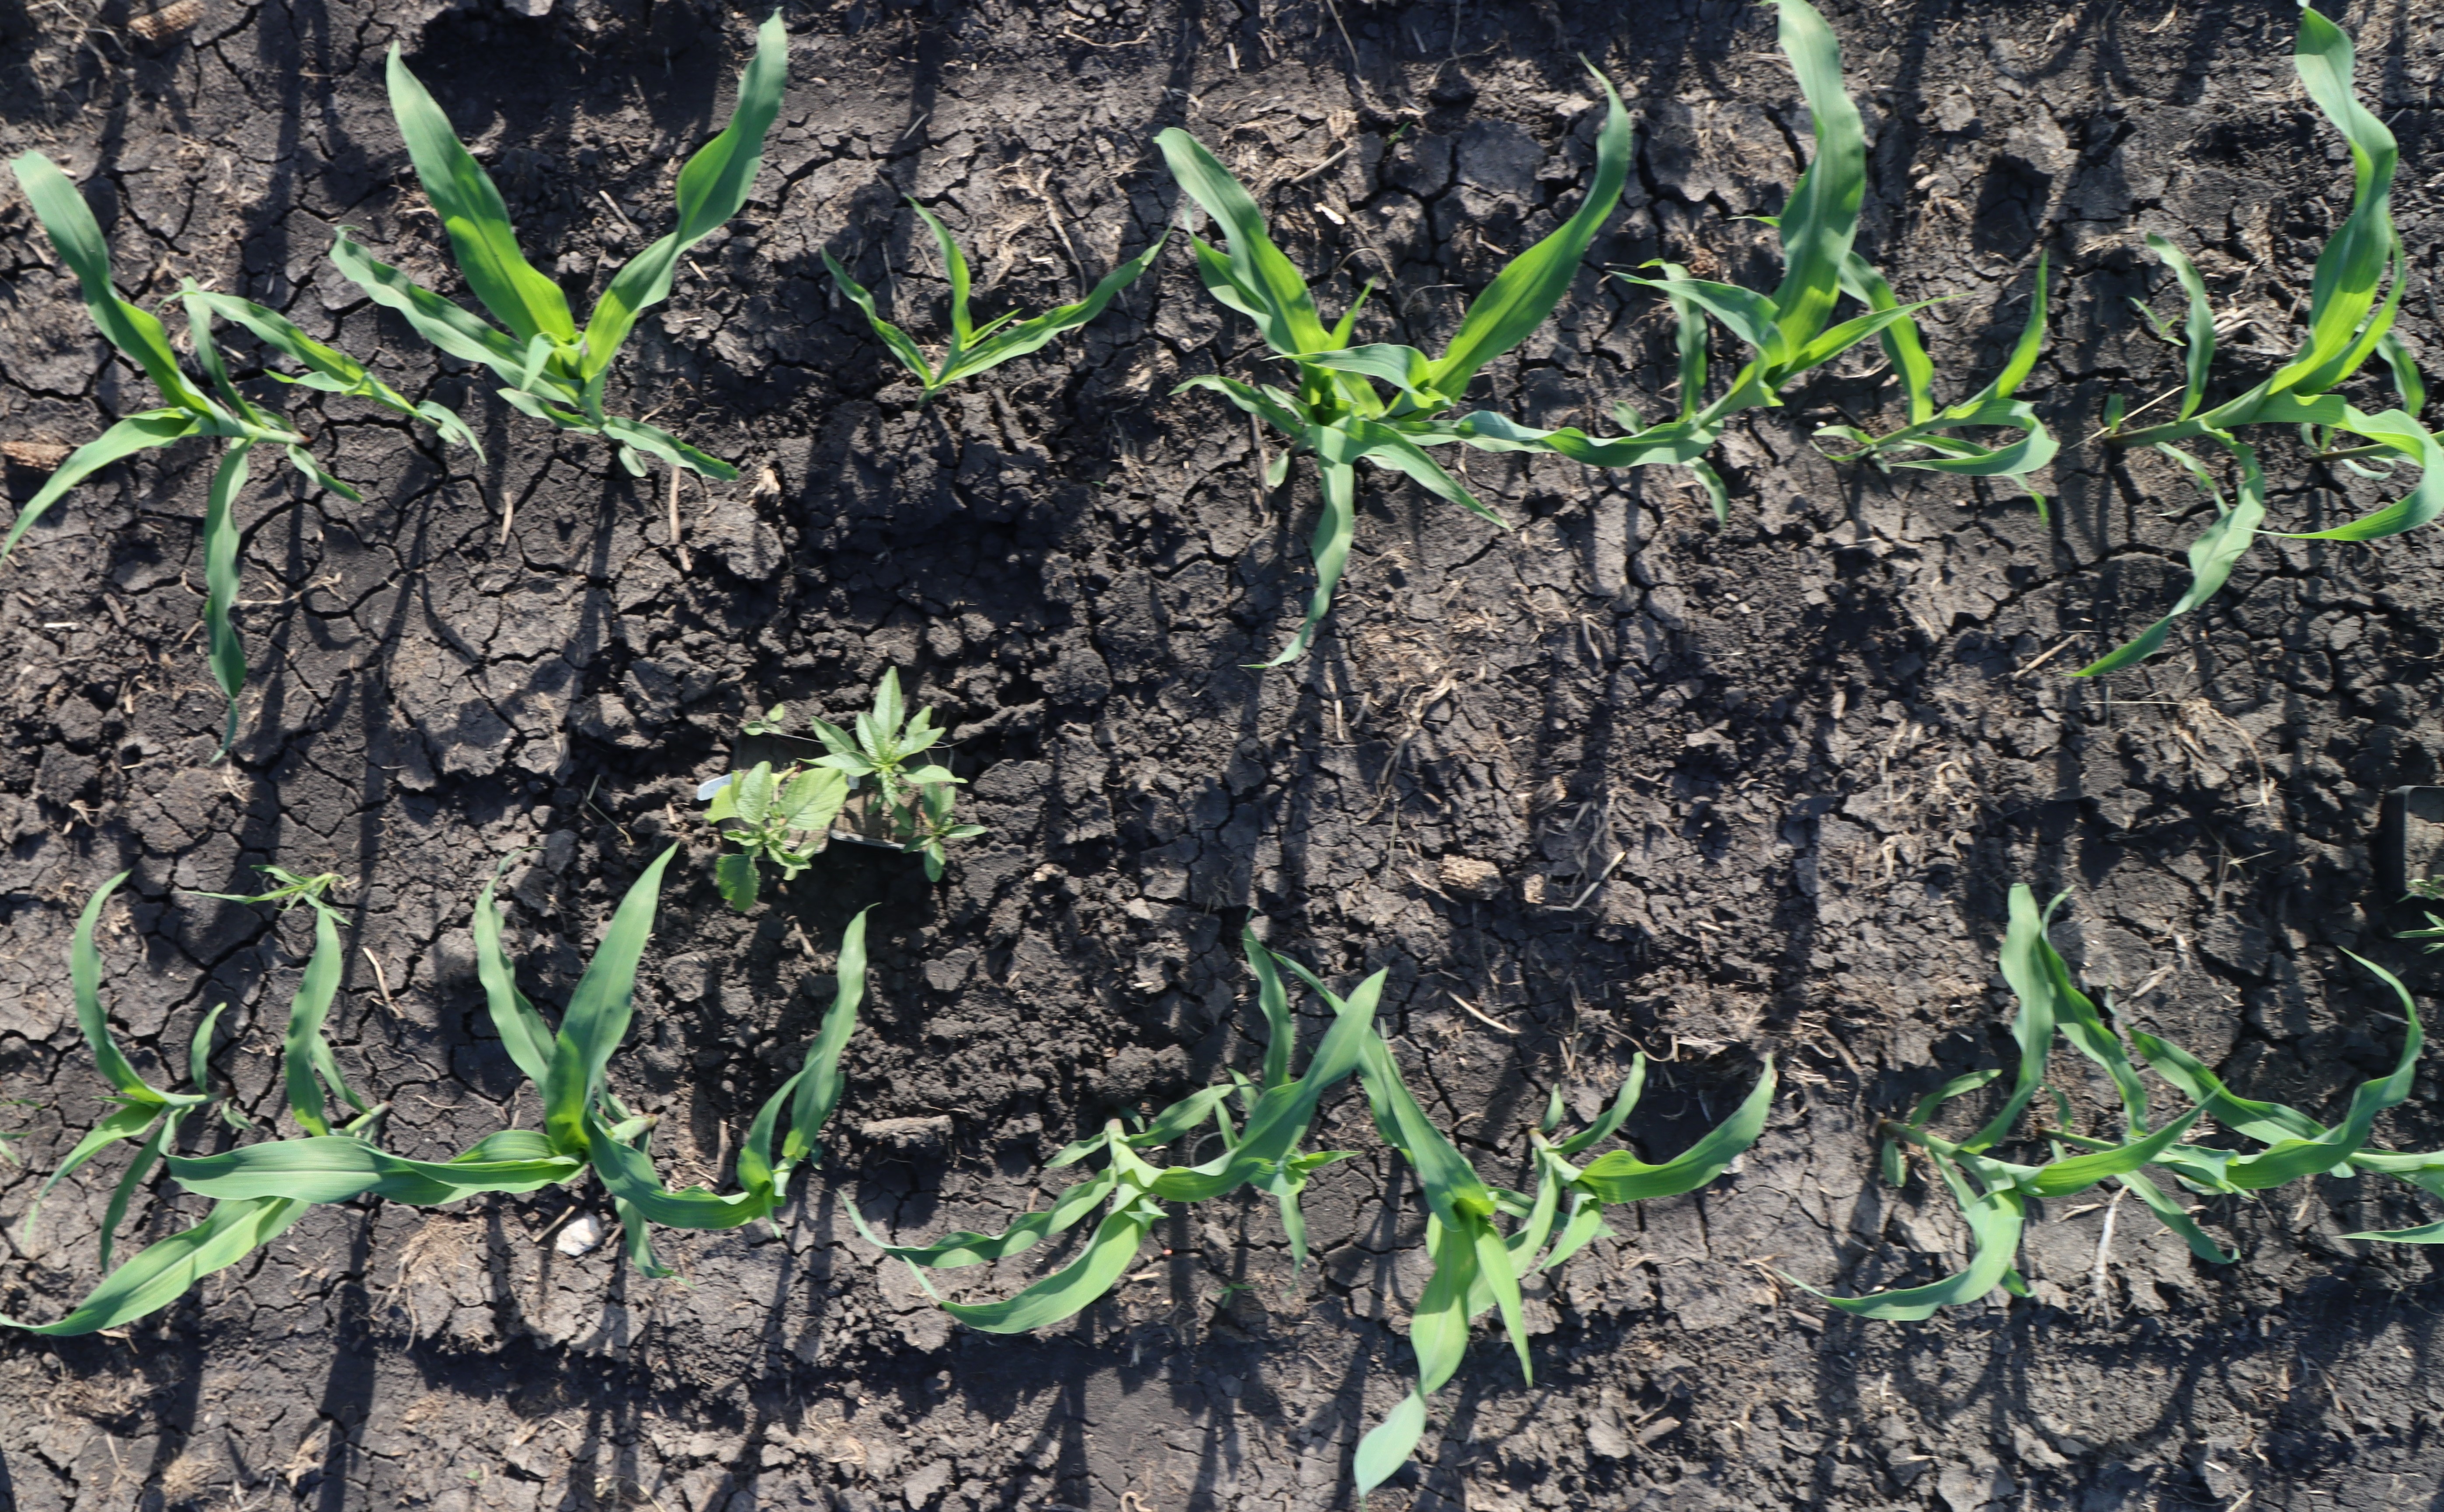
Crop: Corn
Objects: Waterhemp, Waterhemp, Waterhemp, Corn, Corn, Corn, Corn, Corn, Corn, Corn, Corn, Corn, Corn, Corn, Corn, Corn, Corn, Corn, Corn, Corn, Corn